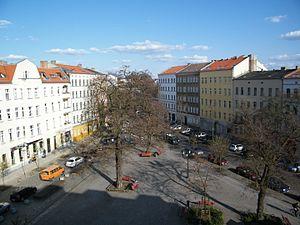
Berlin-Rummelsbourg est un quartier de Berlin, faisant partie de l'arrondissement de Lichtenberg. Avant la réforme de l'administration de 2001, il faisait partie du district de Lichtenberg.